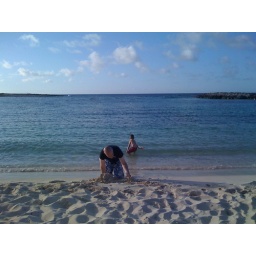
More of A.J. & Jackson building in the sand